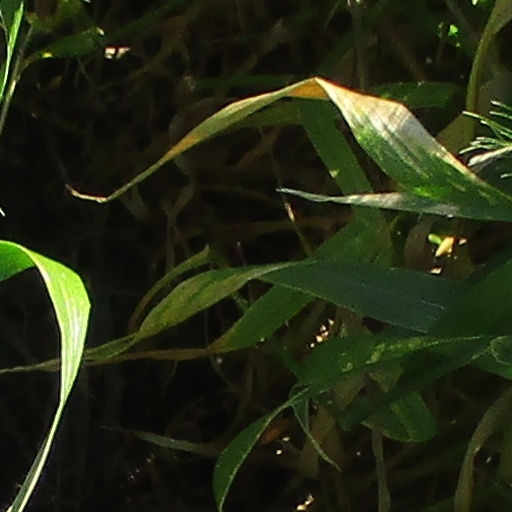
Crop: wheat